Sterimol parameter

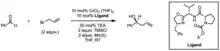
Figure 2: Asymmetric Nozaki-Hiyama-Kishi reaction

Once the X-axis has been defined, the Sterimol parameters can be assigned. Take the 1,2-dimethylpropyl group as an example (Figure 1). The length parameter (L) refers to the farthest extension of the substituents in the direction parallel to the X axis (shown in Figure 1, left). The width parameters can be assigned from the point of view which is perpendicular to the X axis. The width parameter B refers to the minimal profile width of the substituents on the linking atom from the X axis, while parameter B refers to the maximal width from the same axis (shown in Figure 1, right).